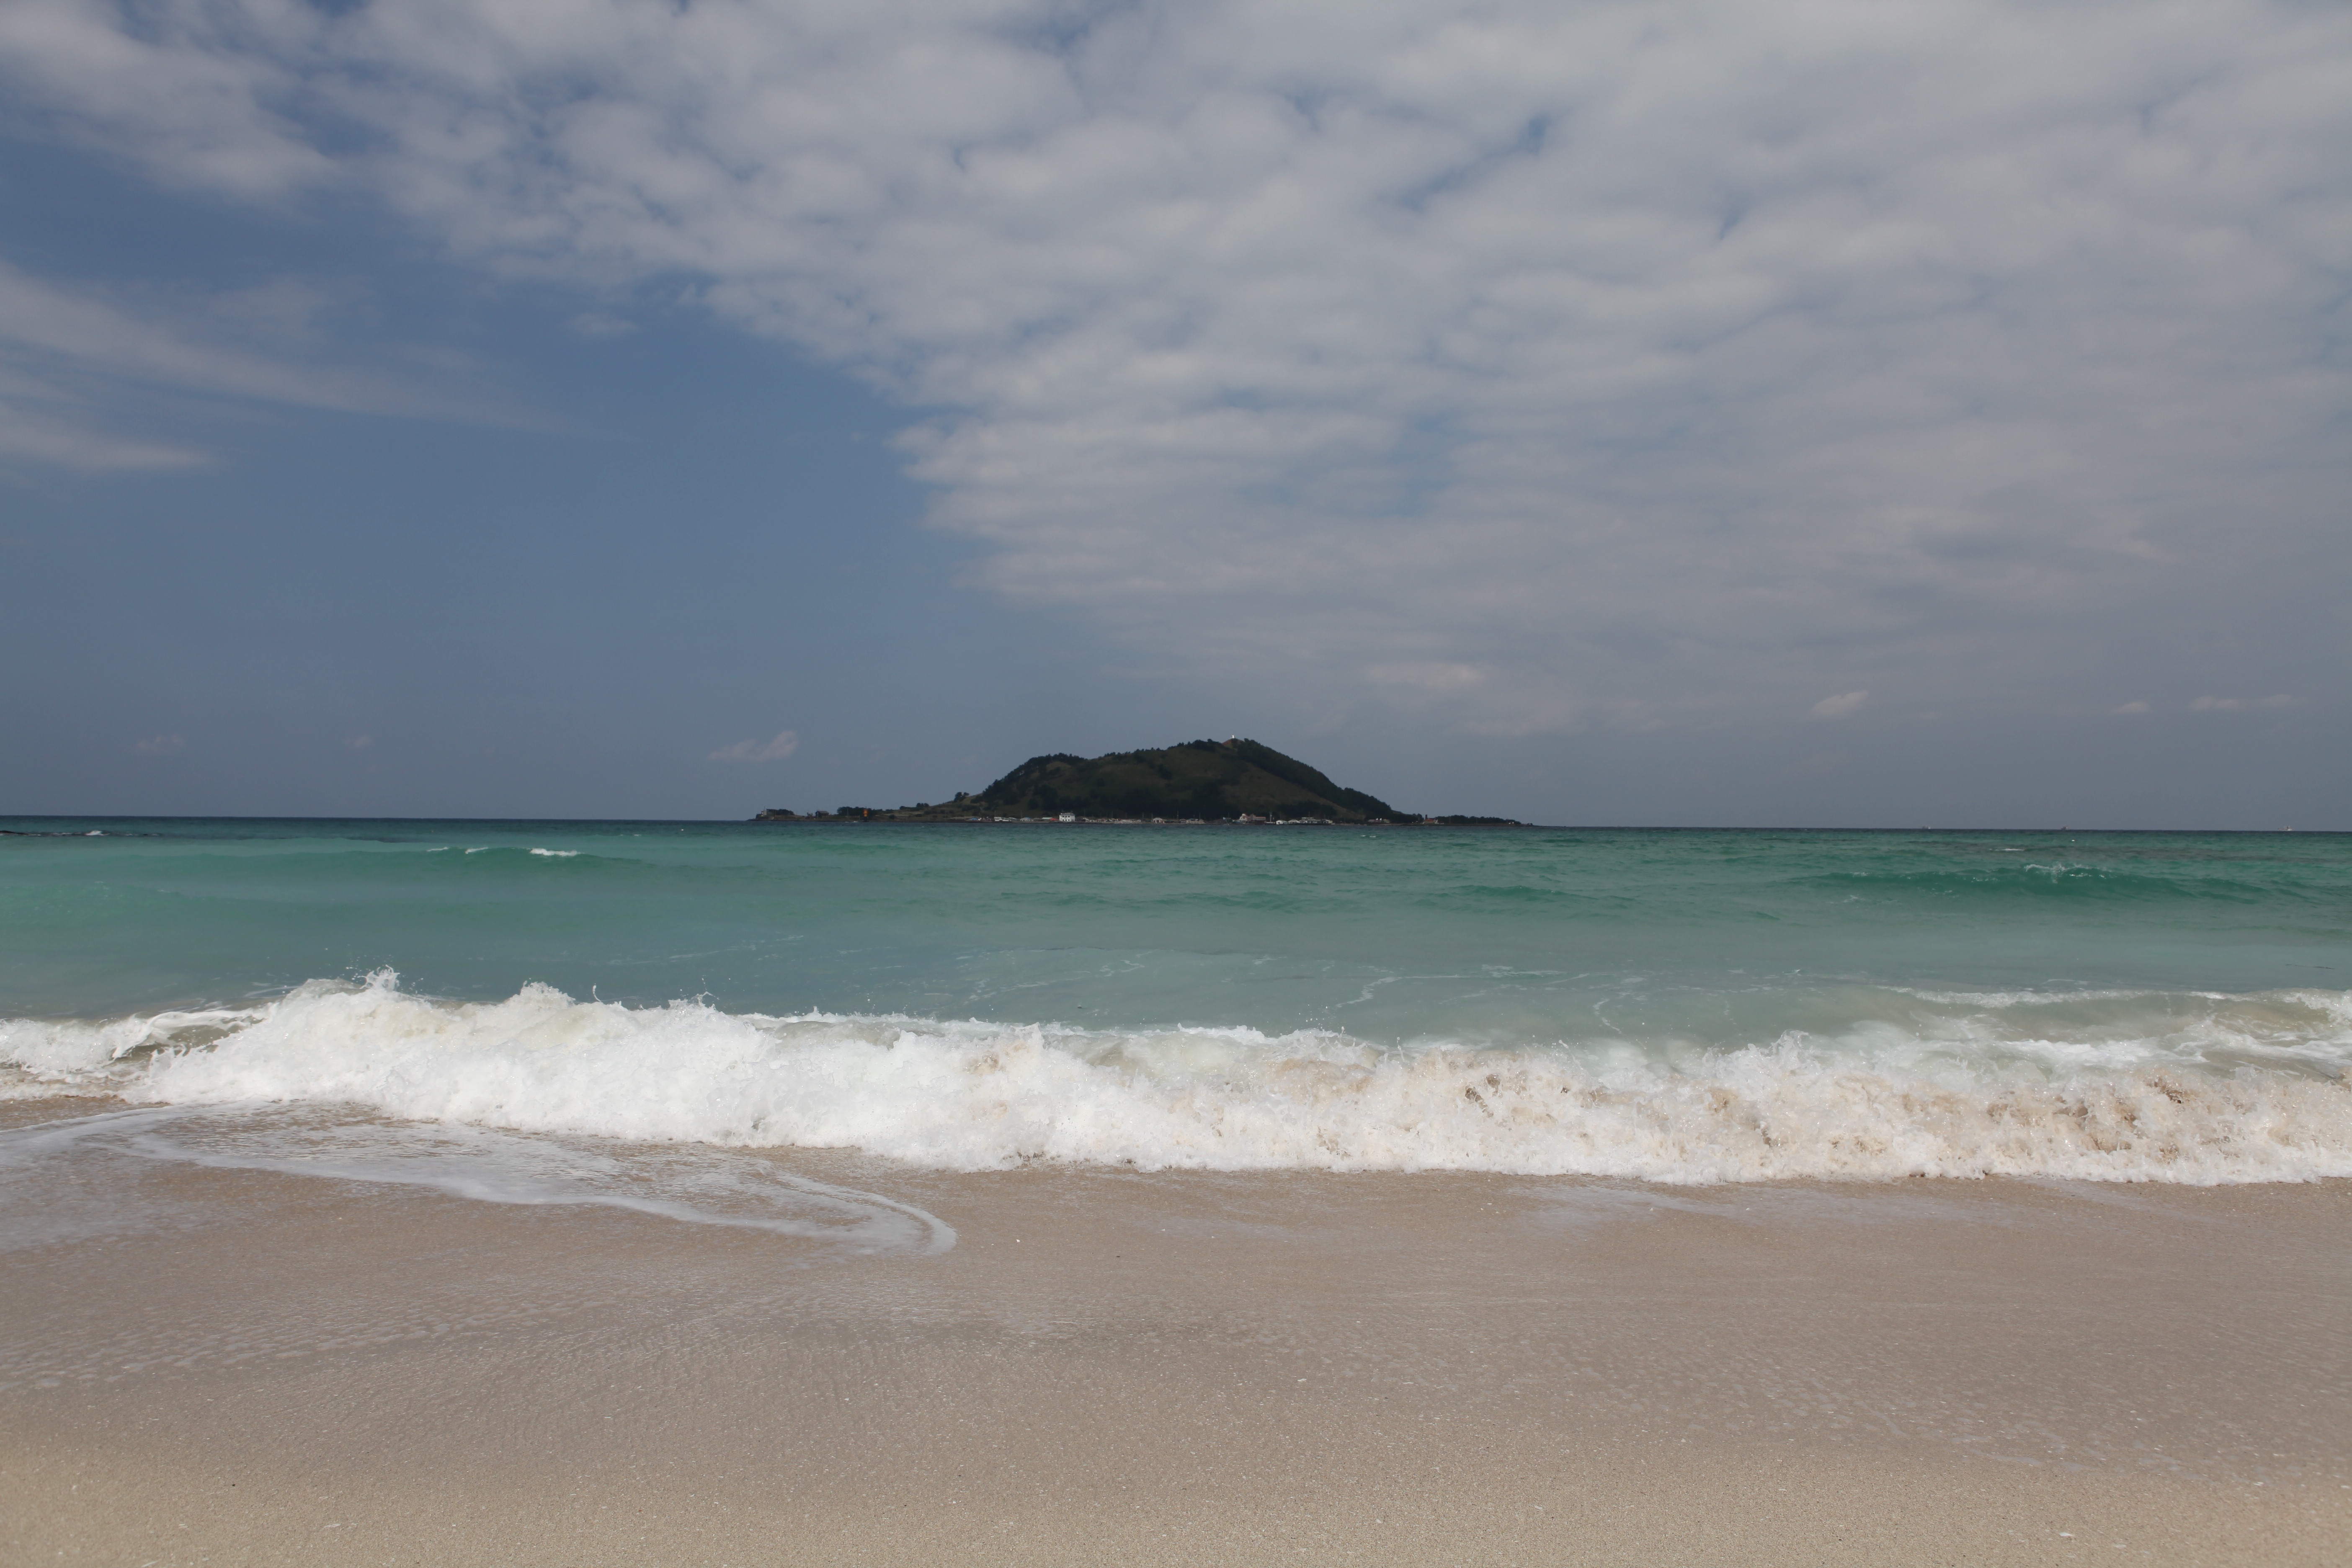
beach, sea, coast, sand, ocean, horizon, winter, cloud, shore, wave, bay, island, body of water, waves, cape, jeju, jeju island, non transferability, wind wave